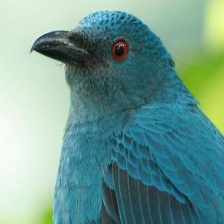
Species: FAIRY BLUEBIRD
Scientific name: IRENA